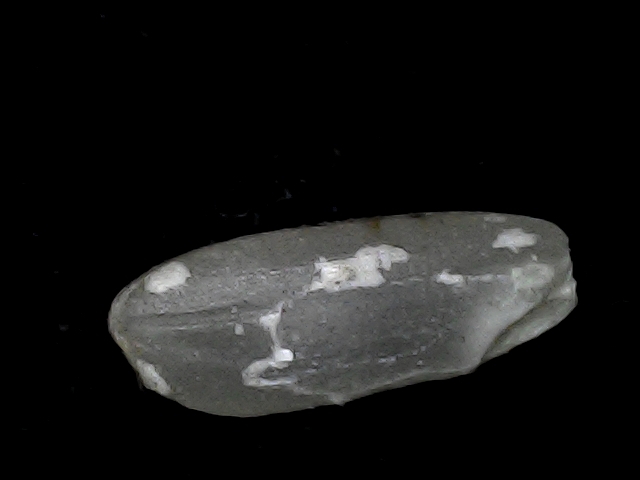
Rice variety: BD93